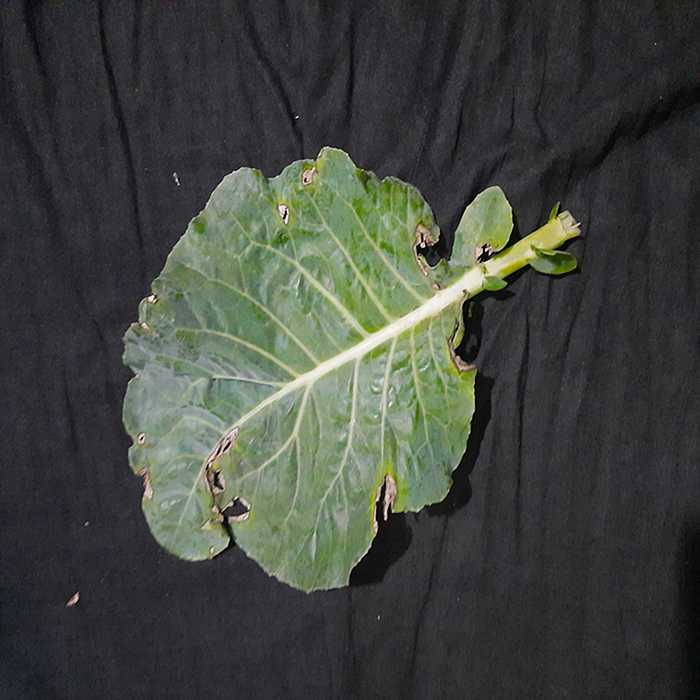
Plant: Cauliflower
Label: Downy mildew